Richard Karn

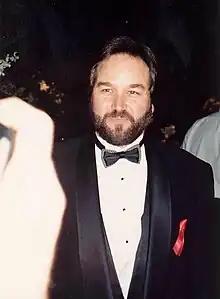

In 1989, Karn's wife, Tudi, convinced him to move to Los Angeles. Karn found a place for them to live by managing an apartment complex, catering events at a Jewish synagogue on the side. After receiving a traffic citation, Karn attended a traffic school and sat beside an agent who told him about casting for the new television show "Home Improvement". The role of Al Borland had already been given to Stephen Tobolowsky, but when taping was scheduled, Tobolowsky was busy with another movie and the role had to be recast. Karn was a guest star in the pilot episode but became a regular cast member when the show was picked up by the network.